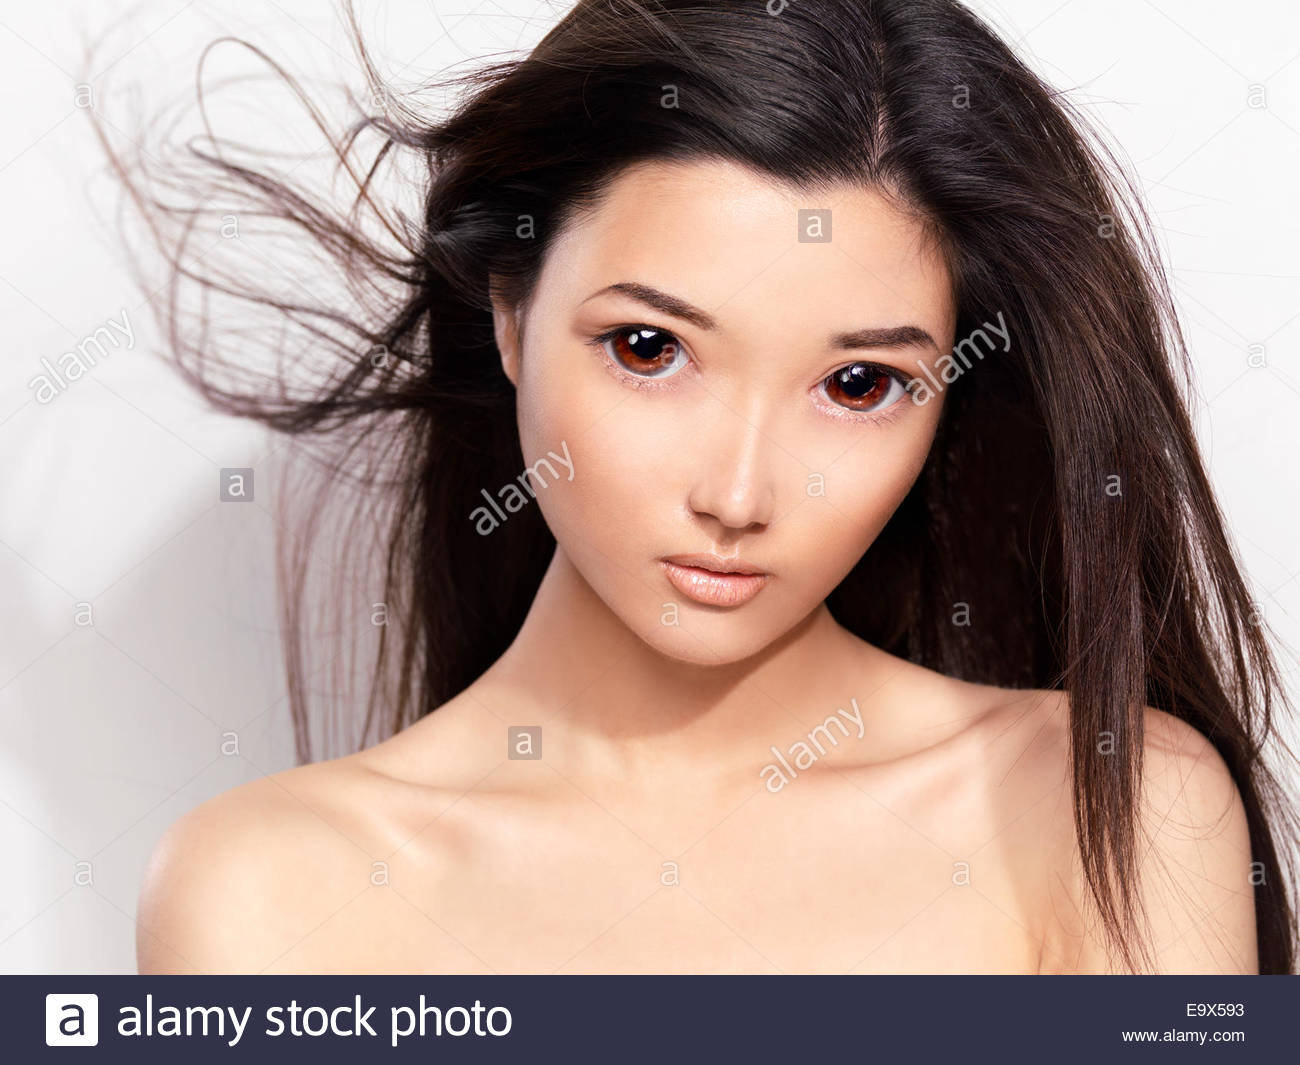
Gender: women